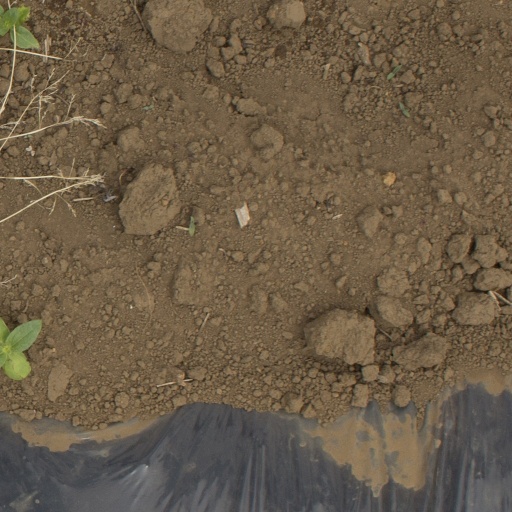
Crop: Jerusalem artichoke